Muhamed Bešić

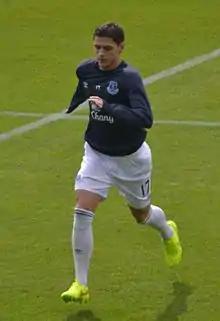
Bešić with Everton in 2014

Muhamed Bešić (born 10 September 1992) is a professional footballer who plays as a defensive midfielder for Serbian SuperLiga club Spartak Subotica. Born in Germany, he played for the Bosnia and Herzegovina national team.